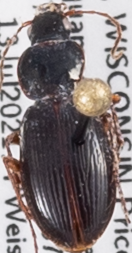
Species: Synuchus impunctatus
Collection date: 2021-07-13
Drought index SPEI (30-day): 0.136
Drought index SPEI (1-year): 0.132
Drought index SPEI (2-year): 1.45